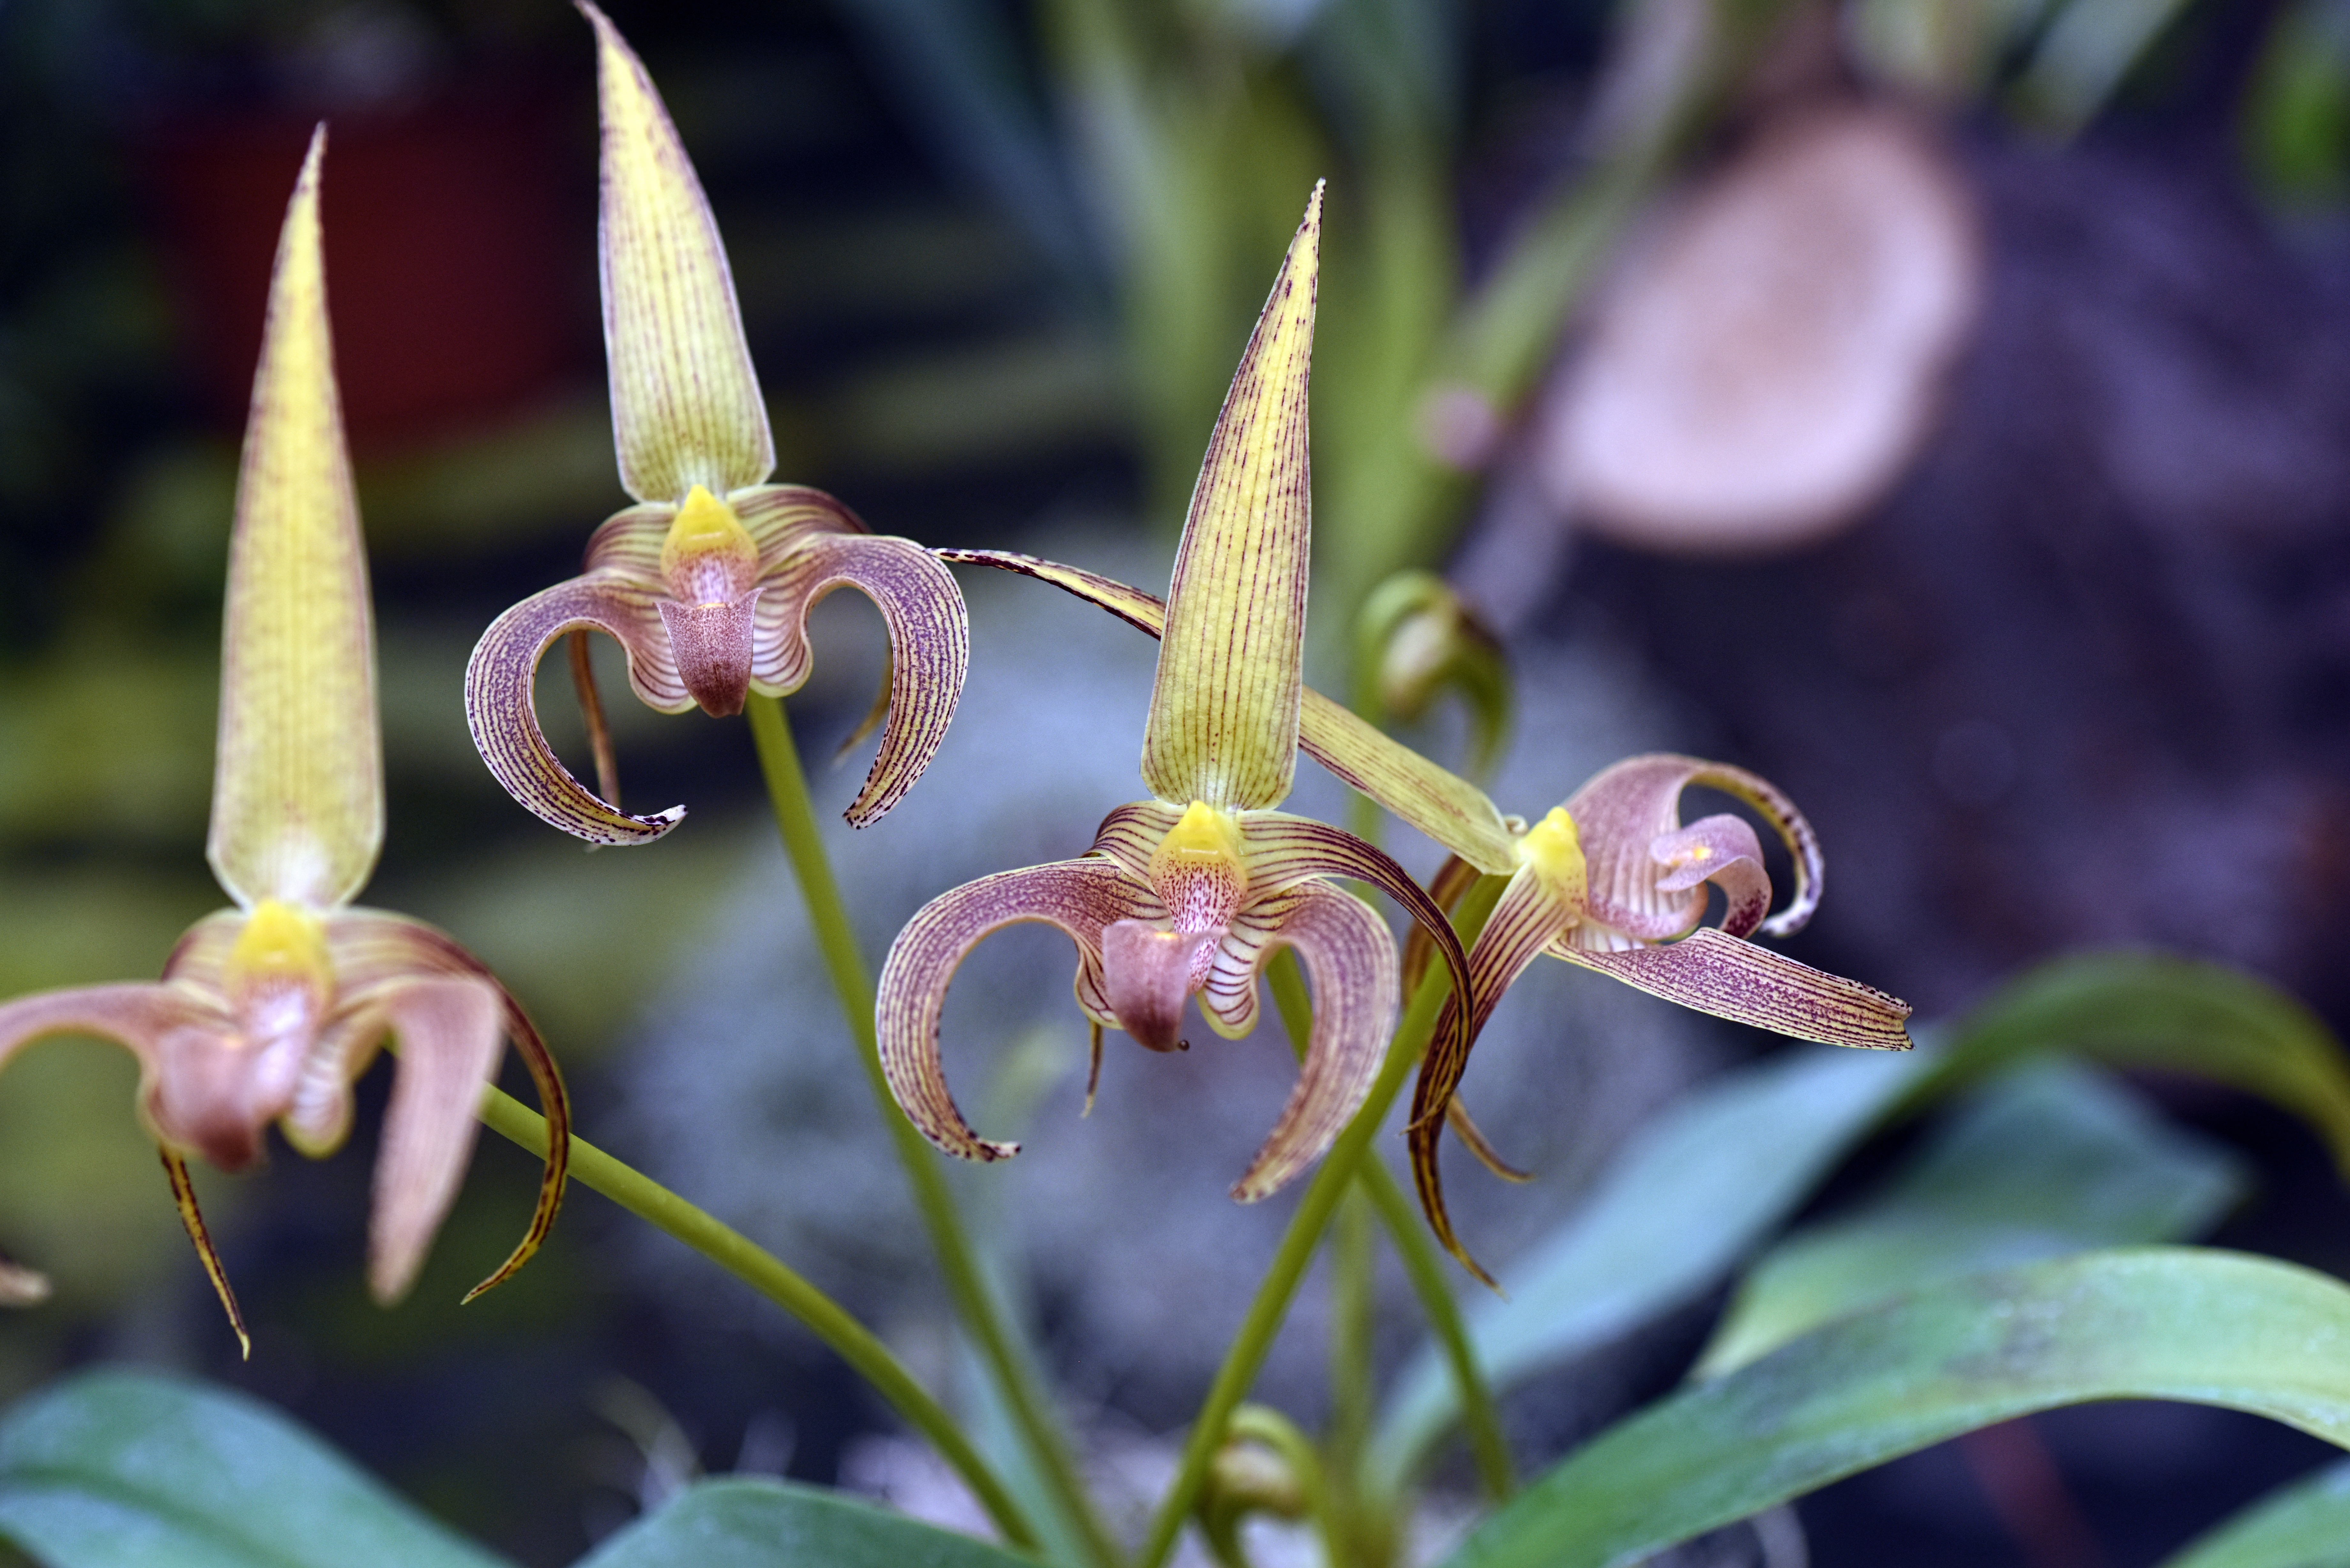
nature, plant, flower, macro, botany, flora, orchid, wildflower, close up, exotic, cypripedium, macro photography, flowering plant, bulbophyllum, dendrobium, plant stem, land plant, moth orchid, fly orchid